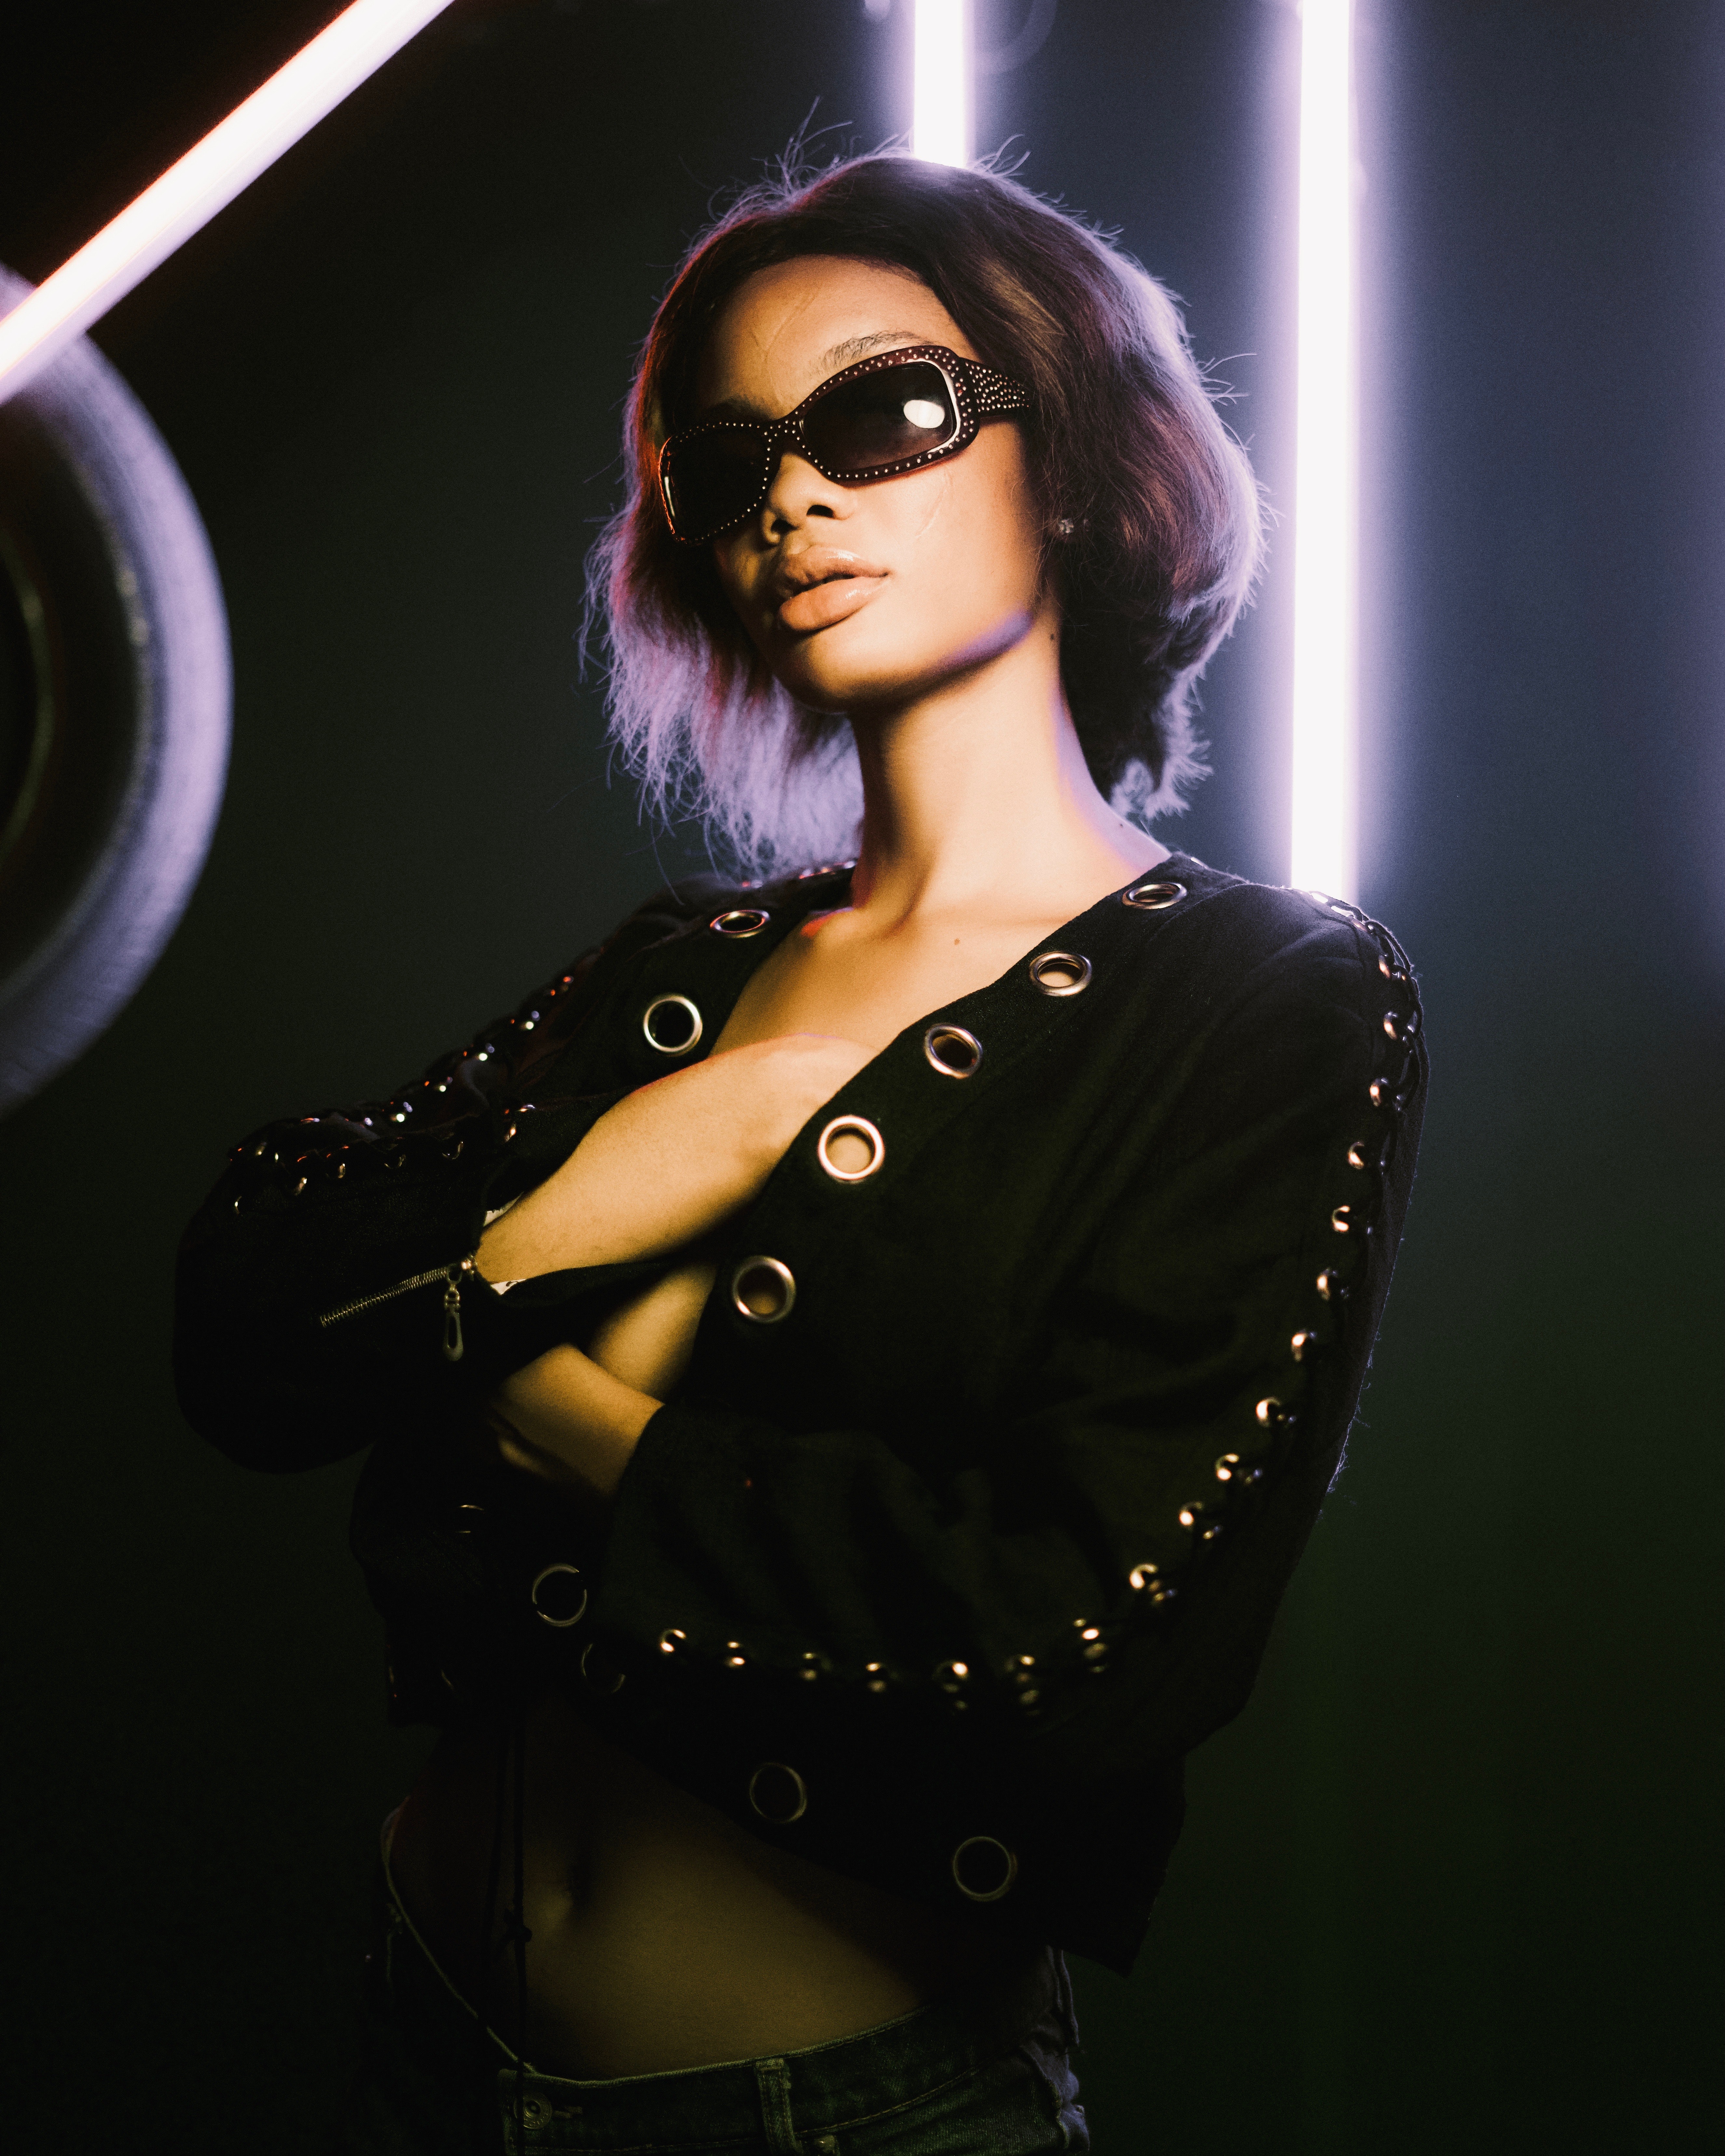
woman, lip, shoulder, vision care, sunglasses, eyewear, flash photography, eyelash, neck, sleeve, waist, lipstick, street fashion, cool, fashion design, black hair, fashion model, formal wear, long hair, electric blue, jewellery, thigh, makeover, fashion accessory, event, necklace, brown hair, haute couture, magenta, pattern, cocktail dress, chest, fashion illustration, photo shoot, illustration, retro style, model